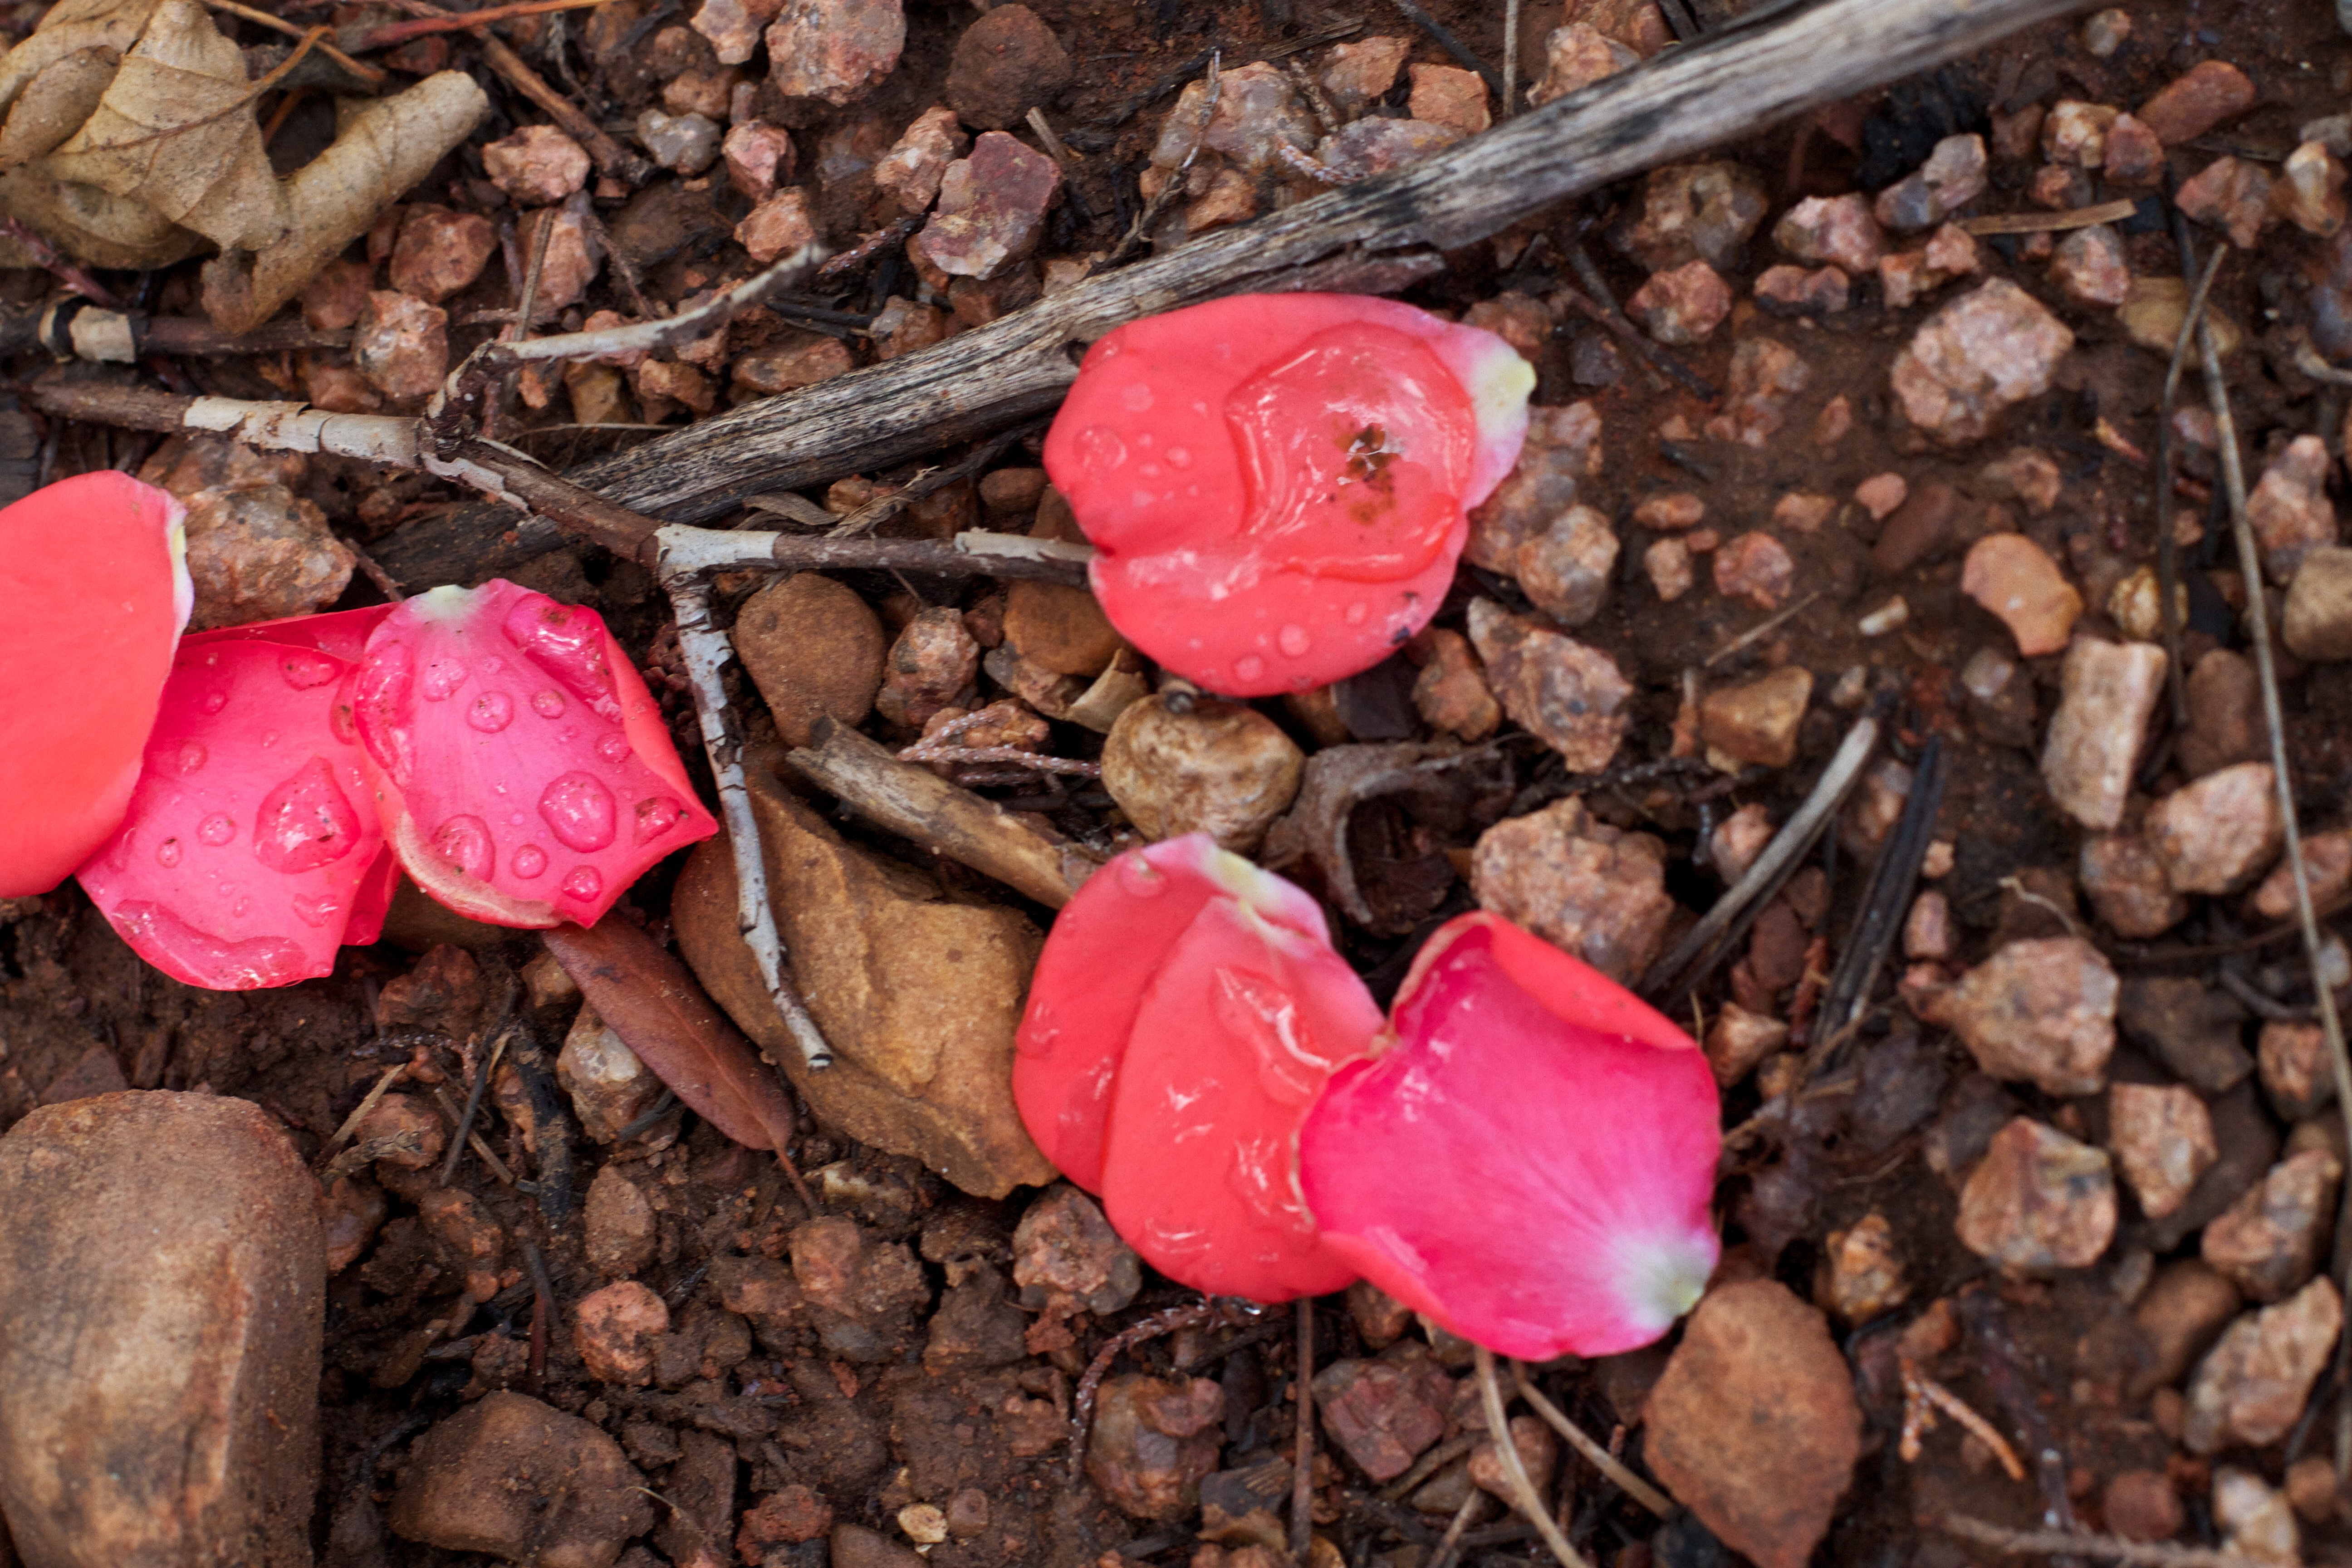
plant, leaf, flower, petal, rose, soil, flora, auriculariales, macro photography, flowering plant, land plant, auriculariaceae